AMC AMX

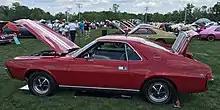
Restored 1968 AMX, originally a Hertz rental car

In the late-1960s, The Hertz Corporation offered "rent-a-racer" program in selected locations that included cars such as Corvettes, Jaguar XK-Es, Shelby Mustangs, and AMXs. There is no record of how many AMXs were ordered by Hertz for their fleet. Still, the factory "Build Sheet" for a car may indicate that AMC sold the car to Hertz.